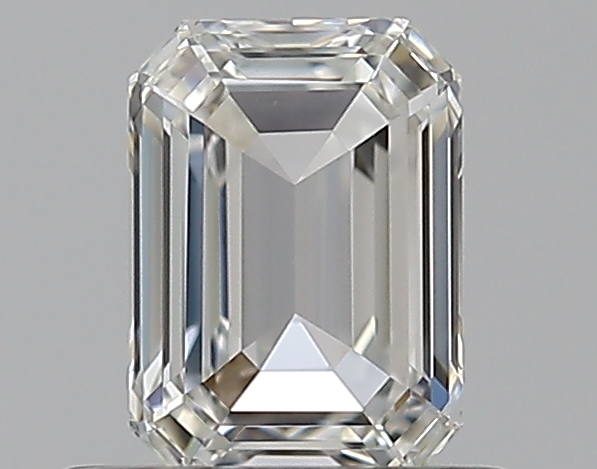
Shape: emerald
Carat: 0.51
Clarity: VS2
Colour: G
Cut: VG
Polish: EX
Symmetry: VG
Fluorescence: N
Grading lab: GIA
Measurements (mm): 5.51 x 3.96 x 2.22